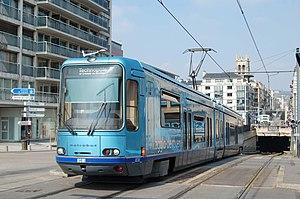
Théâtre des Arts est une station du tronc commun des lignes Technopôle et Georges Braque du tramway de Rouen. C'est une station souterraine situé rive droite de la Seine, au centre ville de Rouen, en bas de la rue Jeanne-d'Arc et au niveau du théâtre des Arts et de l'Espace Métrobus, dans le quartier Vieux-Marché – Cathédrale. À proximité se trouve le Palais des Consuls, qui est le siège de la Chambre de commerce et d'industrie de Rouen. Une station Cy'clic est accessible.
La Communauté de l'agglomération rouennaise était un établissement public de coopération intercommunale français, situé dans le département de la Seine-Maritime et la région Normandie.
L'ancien tramway de Rouen fut construit après la guerre de 1870-1871 et mis en service en 1877. À cette époque de croissance industrielle et démographique, les anciens modes hippomobiles de transport, fiacres et omnibus, mis en place depuis la fin du XVIIIᵉ siècle et progressivement renforcés, ne suffisaient plus à assurer les dessertes urbaines.